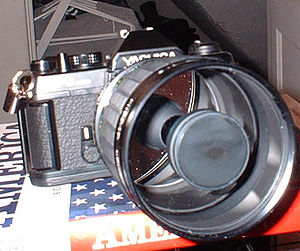
Katadioptrisk optik / Katadioptrisk teleskoper / Maksutov
500mm katadioptric linse monteret på en Yashica FX-3.
Et katadioptrisk optisk system er et, der indeholder både linser og spejle. Katadioptriske systemer er almindeligt anvendt i teleskoper og i letvægtslinser med lang brændvidde til kameraer.